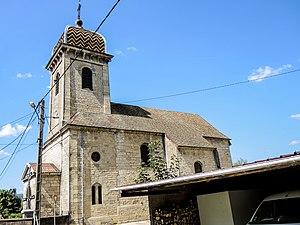
Eglise de la Nativité de Notre-Dame. Chalèze. Doubs